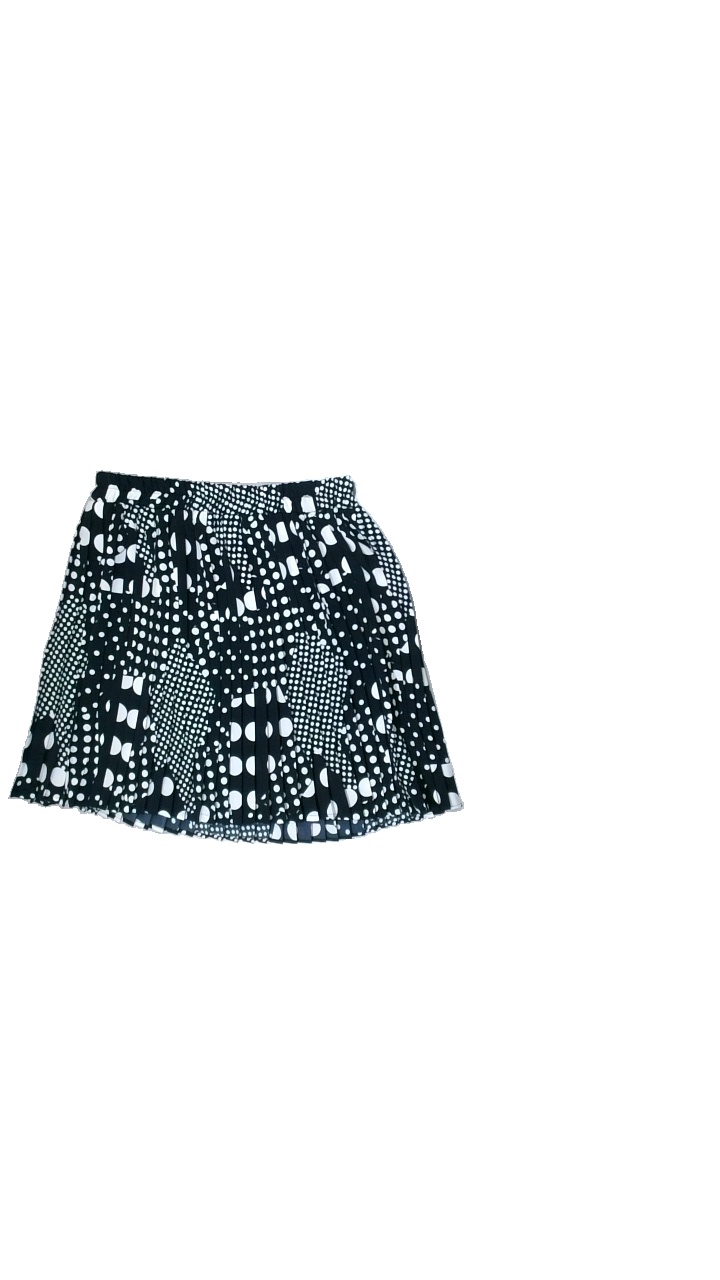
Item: Skirt (Ladies)
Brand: Missing
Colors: White, Black
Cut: Cropped
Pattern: Dots
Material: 100%polyester
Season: Summer
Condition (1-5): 4
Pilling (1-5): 5
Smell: Major
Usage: Export
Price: <50